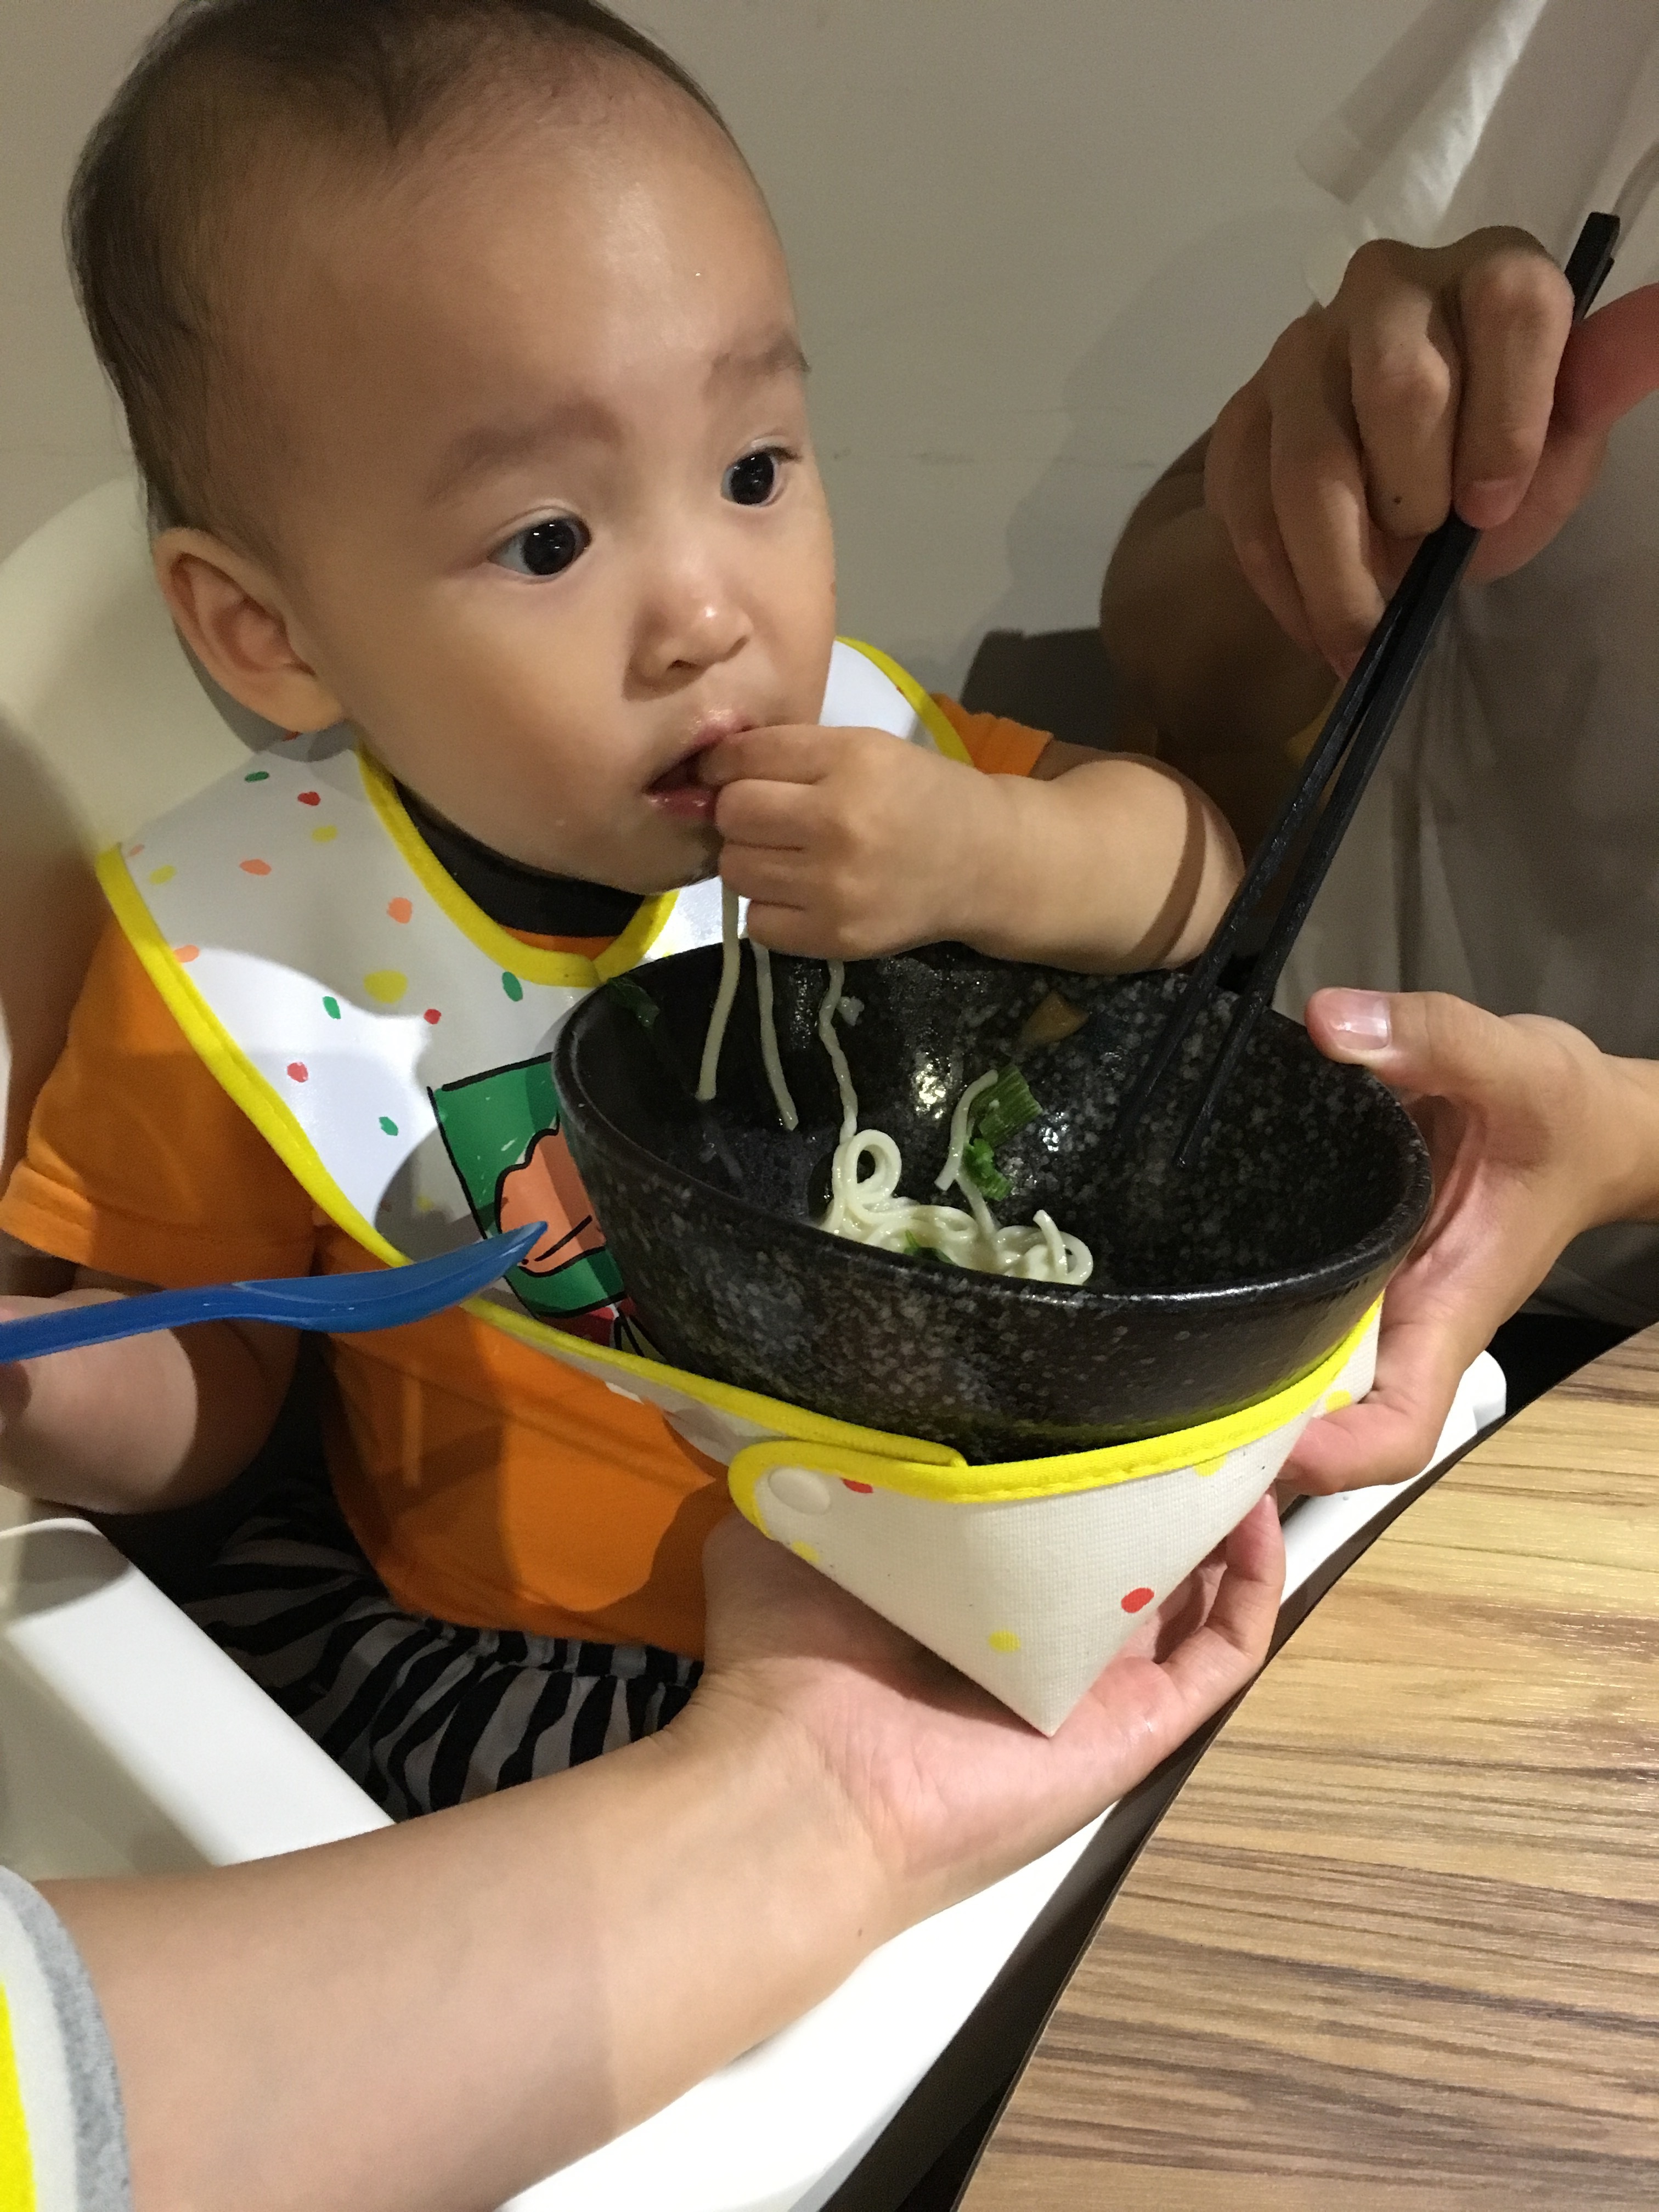
hand, person, play, kid, feed, food, produce, asia, child, baby, eating, infant, toddler, parents, sense, eat noodle, bib, human action